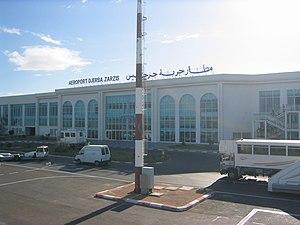
L'aéroport international de Djerba-Zarzis dessert Houmt Souk et l'île de Djerba et plus généralement tout le sud-est de la Tunisie. Comme la grande majorité des aéroports tunisiens, il est géré par l'Office de l'aviation civile et des aéroports.
Djerba, parfois orthographiée Jerba, est une île de la mer Méditerranée d'une superficie de 514 km² et située à l'est de la côte orientale tunisienne. Plus grande île des côtes d'Afrique du Nord, localisée au sud-est du golfe de Gabès qu'elle borde par ses côtes orientale et septentrionale, Djerba ferme au sud le golfe de Boughrara. Sa principale ville, Houmt Souk, rassemble à elle seule 42 992 des 163 726 Djerbiens.